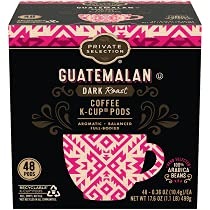
Item Name: Private Selection Guatemalan Blend Dark Coffee 48 Single Pods
Bullet Point 1: Private Selection Guatemalan Blend Dark Coffee 48 Single Pods
Bullet Point 2: Flavor name: Guatemalan,Guatemalan Blend
Value: 48.0
Unit: Count

Price: 40.99